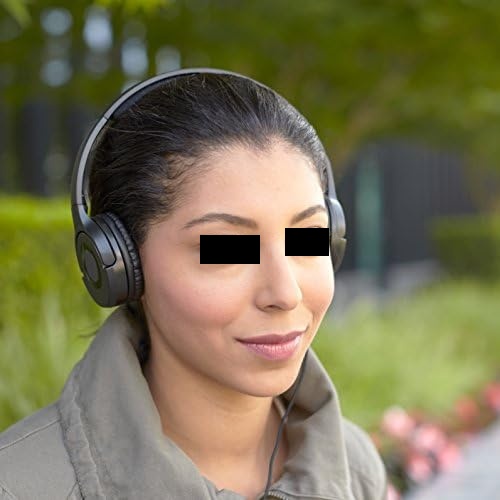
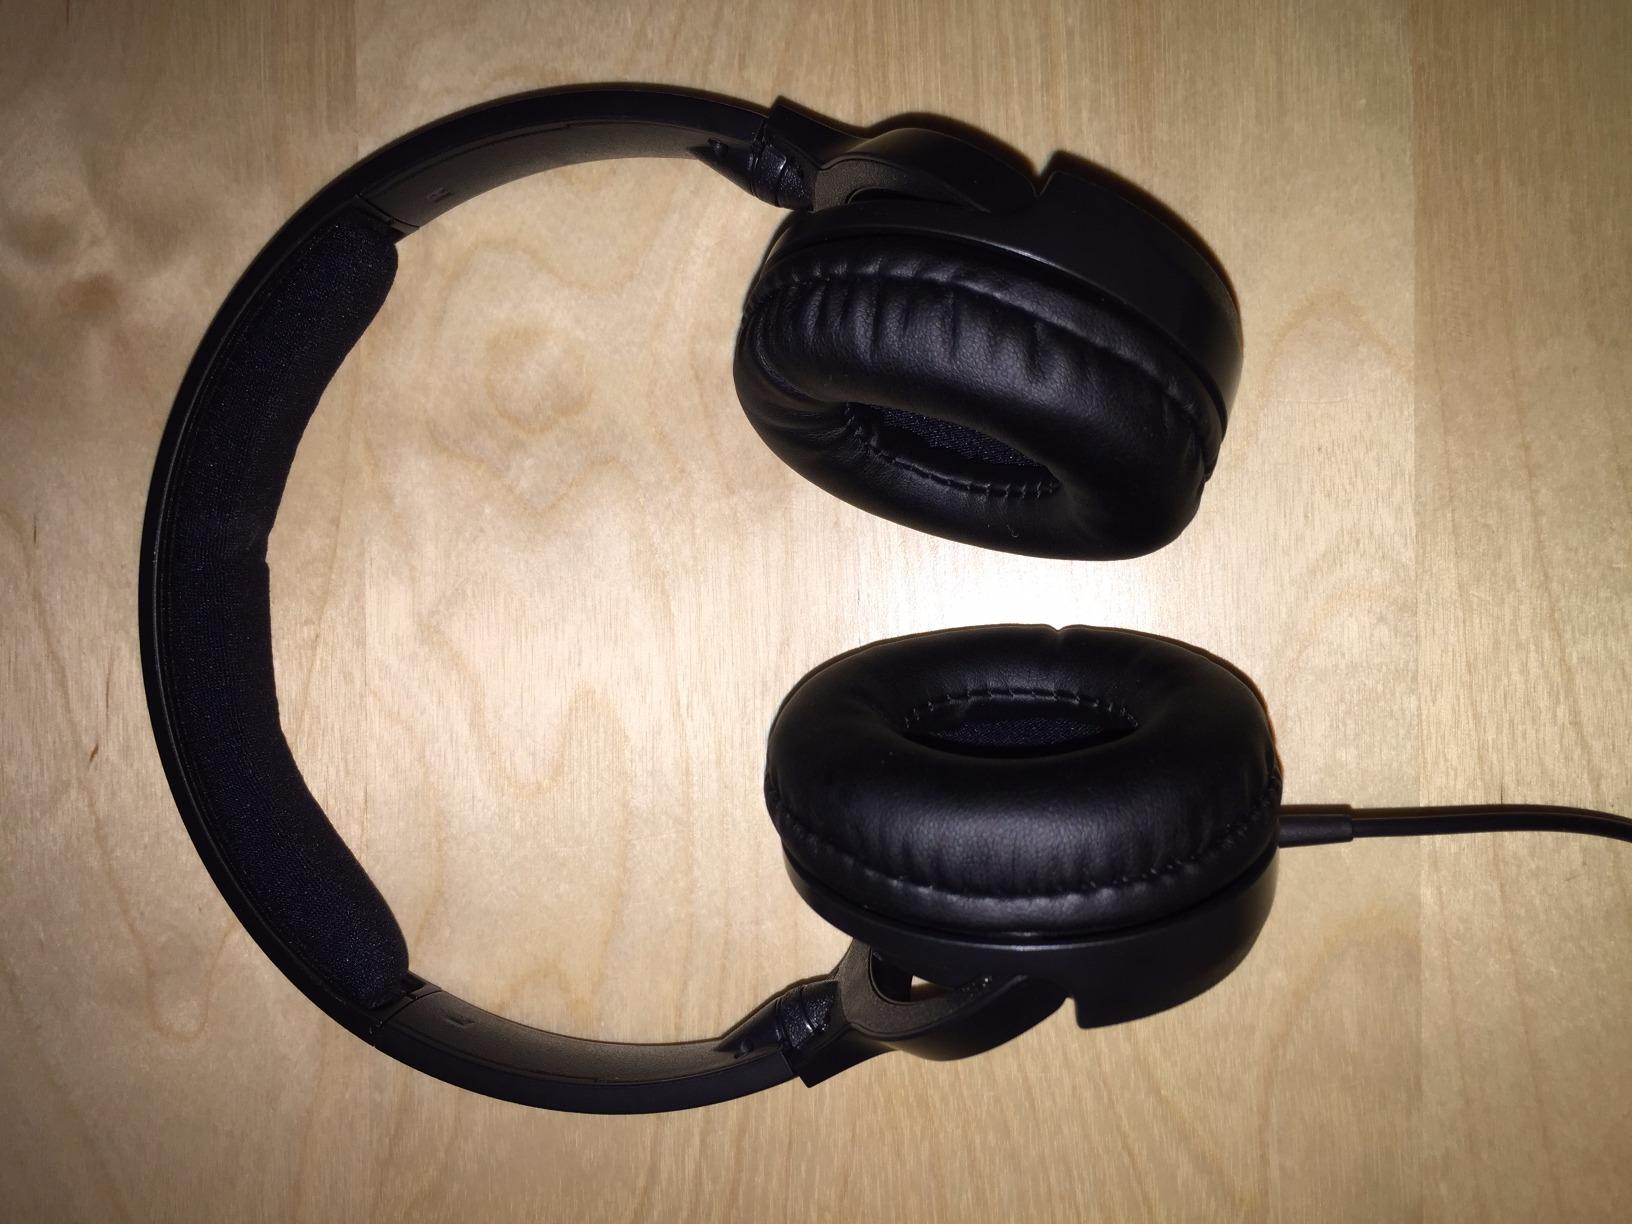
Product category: headphones
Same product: yes